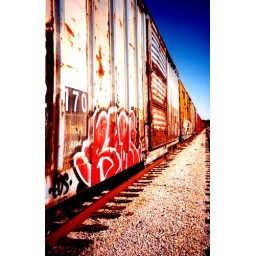
under the clear blue sky